Bangalore Military School

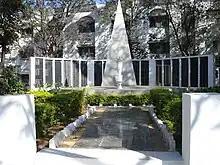
The school memorial

The school gives a distinct number to every cadet who earns admission here. A monument was built in 1998 under the patronage of the then Principal, Lt. Col. Charanjeet Singh Gill. The monument is the brainchild of the then Administrative Officer Lt.Col DPK Pillay who is an alumnus of the institute. On the memorial is inscribed every cadet's name along with their cadet number (unique roll number across batches). The monument was inaugurated by Major General RPRC Naidu who is again an alumnus of the school.